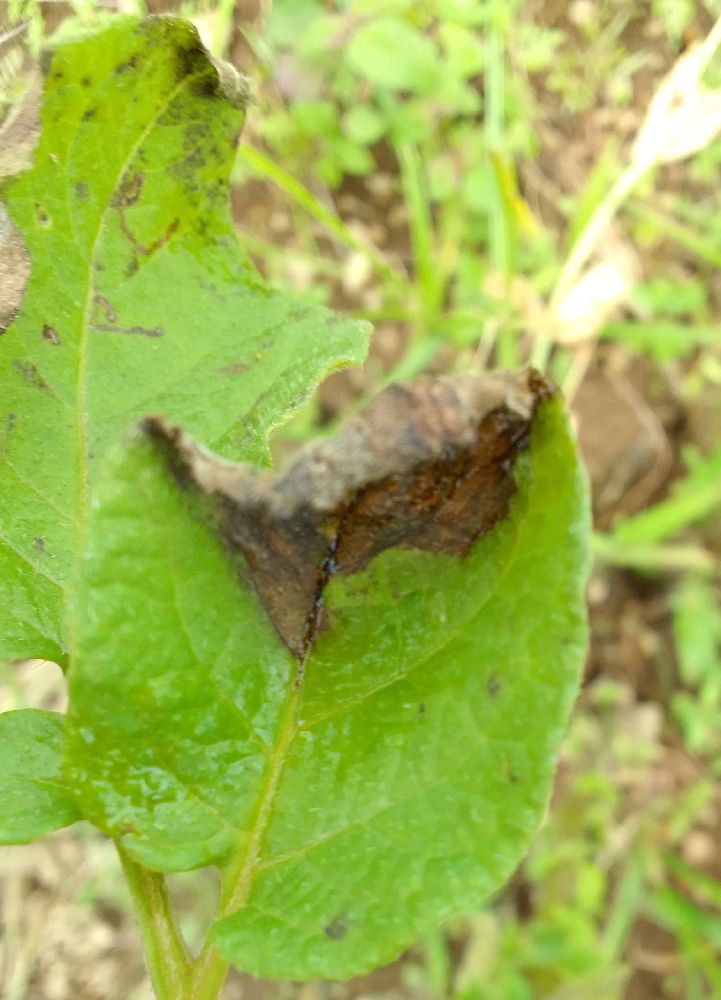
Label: Late blight